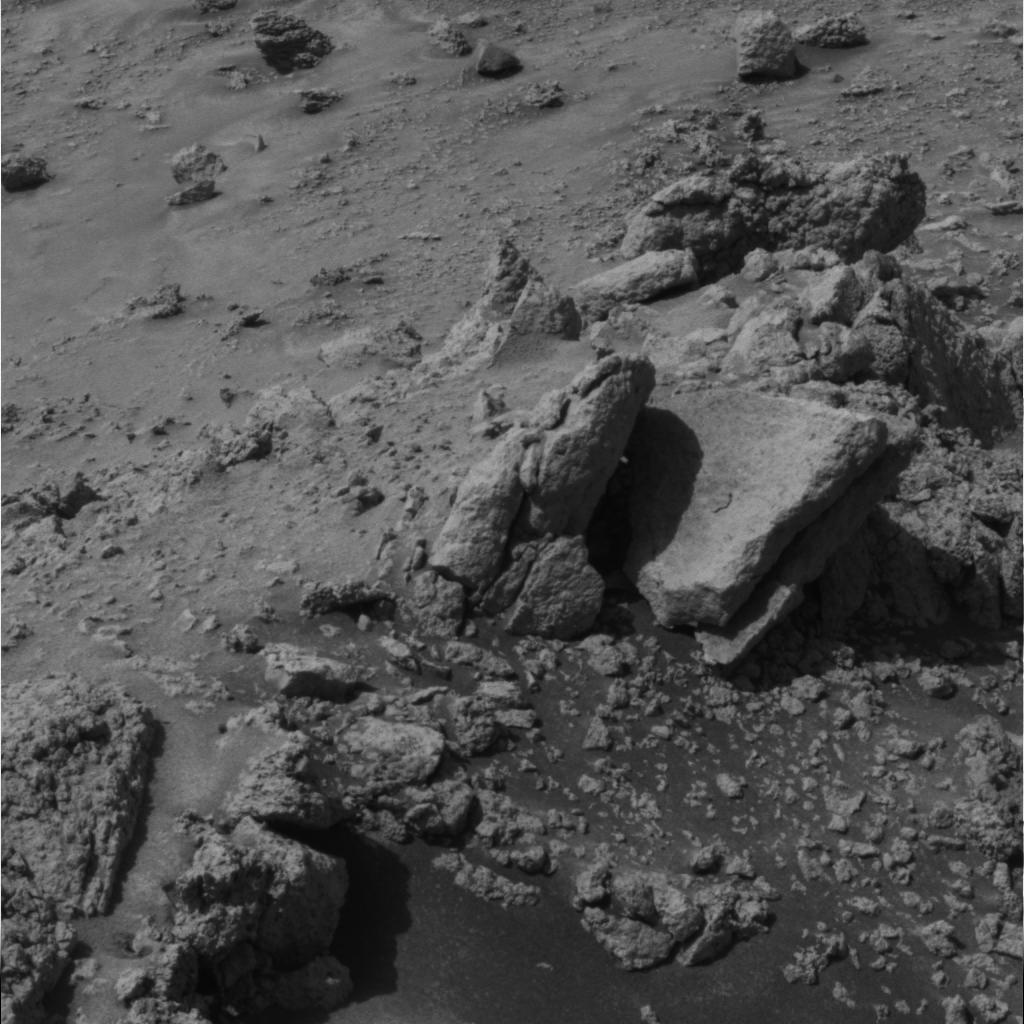
Surface features visible: Rock Outcrops, Float Rocks, Clasts, Rock (Round Features), Nearby Surface